Roman Kostomarov

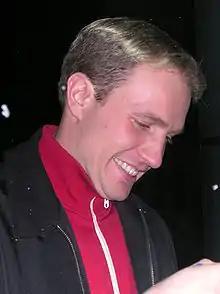
Kostomarov in 2004

Roman Sergeyevich Kostomarov (born 8 February 1977) is a Russian former ice dancer. With partner Tatiana Navka, he is the 2006 Olympic champion, two-time World champion (2004–05), three-time Grand Prix Final champion (2003–05), and three-time European champion (2004–06).